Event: Nepal Earthquake
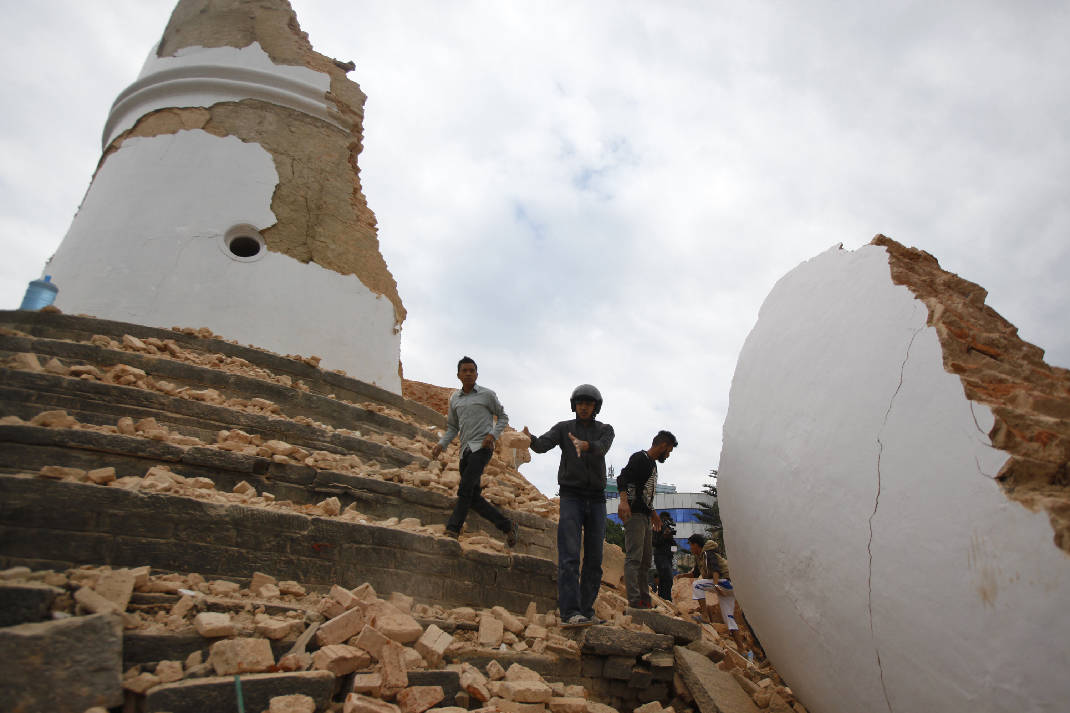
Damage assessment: damage